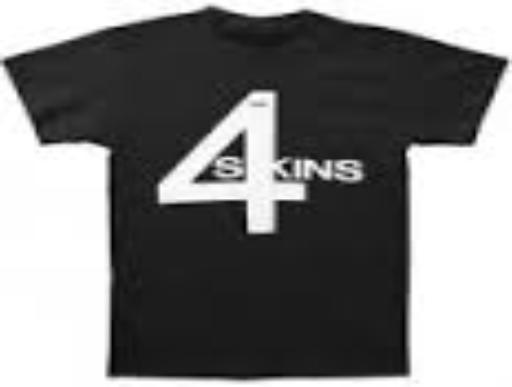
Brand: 4Skins
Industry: Clothes